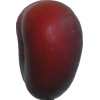
Label: nectarine_flat